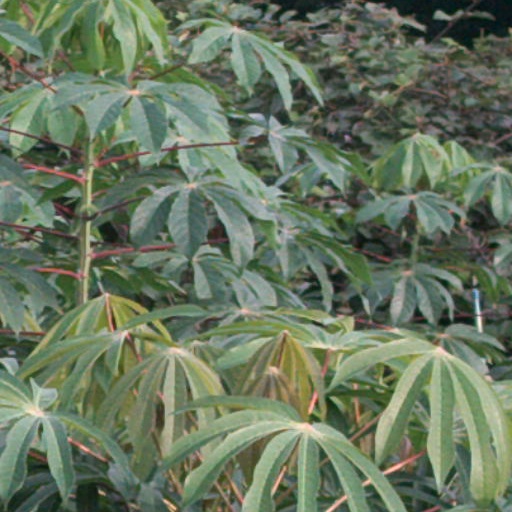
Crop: cassava